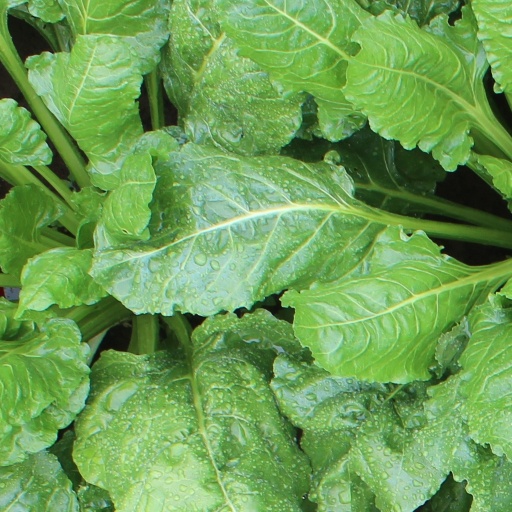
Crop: sugar beet